Roger Bernard IV of Foix, Viscount of Castelbon

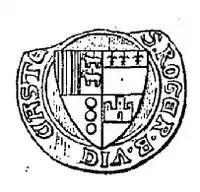
Seal of Roger-Bernard IV de Foix, viscount of Castelbon.

Roger Bernard IV of Foix (1310 - 1350) was viscount of Castelbon and other Catalan lands bequeathed by his parents Gaston I of Foix viscount of Foix and Bearn (died 1315) and Jeanne of Artois (died after 1350).